2012 Goiânia mayoral election

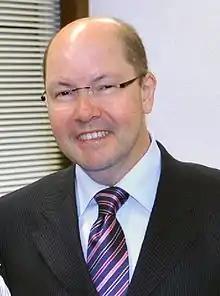
Former Senator Demóstenes Torres was the favorite candidate for mayor until the disclosure of his relation with Cachoeira.

Shortly before the definition of candidates for mayor, on 29 February 2012, criminal offender Carlinhos Cachoeira, which profited between 1 and 3 million reais (around 0.5 to 1.5 million dollars) per month through the illegal jogo do bicho was arrested in Goiânia as a result of the "Monte Carlo Operation", led by the Federal Police ("Polícia Federal – PF"). Wiretaps revealed close ties between Cachoeira and then-Senator Demóstenes Torres, from the Democrats ("Democratas – DEM"). Torres lobbied in Cachoeira's behalf at the National Congress. In order to avoid an expulsion from his party, Torres asked to be disaffiliated from DEM. Before the outbreak of the scandal, he was the favorite candidate of the population of Goiânia for mayor, with 43.4% of the voting intention. Two weeks prior to the "Monte Carlo Operation", Torres announced that he would not run in order not to undermine the opposition to Dilma Rousseff's administration in the Congress. Torres later became the second member in the history of the Senate to be impeached, becoming ineligible until 2027. Another pre-candidate harmed by his relationship with Cachoeira was alderman Elias Vaz, from the far-left Socialism and Liberty Party ("Partido Socialismo e Liberdade – PSOL"), which had between 14% and 18% of the voting intention. In one of the wiretaps, he calls Cachoeira "my comrade". In late June, Vaz announced that he would not run for mayor in order to try to keep his seat at the Municipal Chamber.